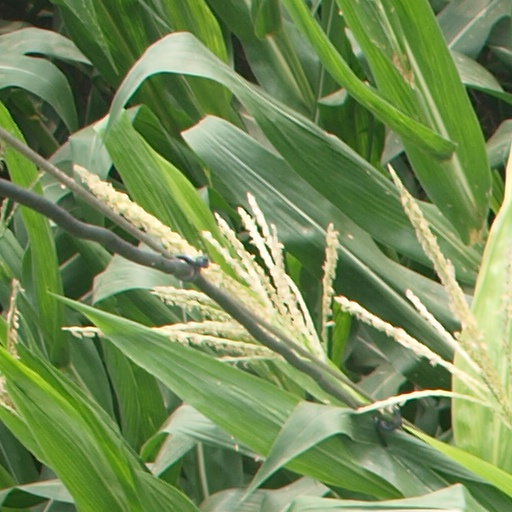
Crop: maize; corn